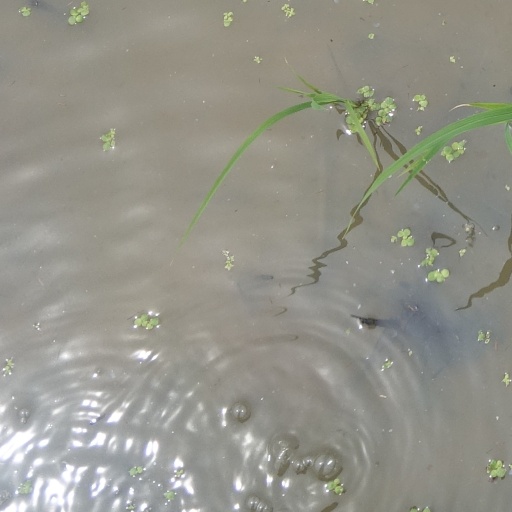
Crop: rice